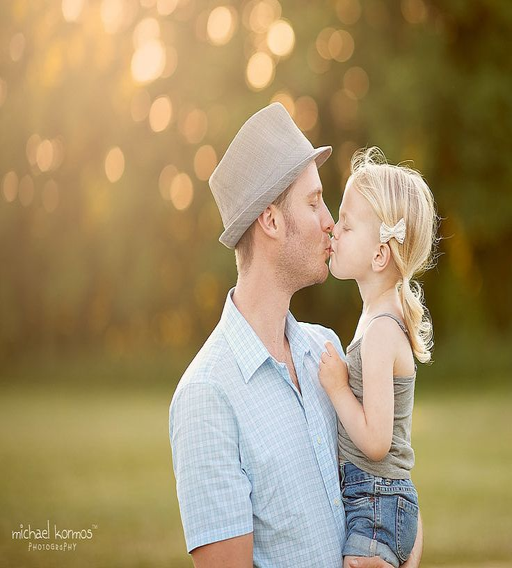
we 're not sure if it 's purely biological or because men and babies are both beautiful in their own right , but putting these creatures together produces an amount of cuteness that the world may not be ready for .